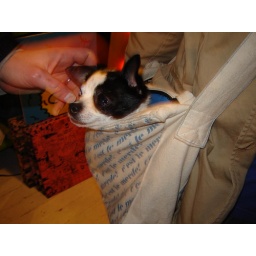
cute dog in Le Merde bag